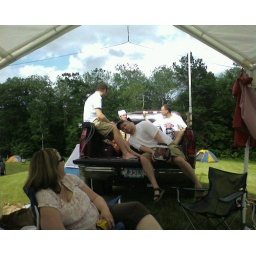
boys in a truck